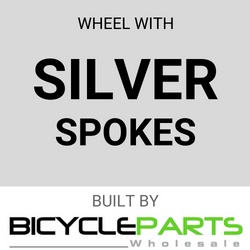
WHEEL - 27.5 / 650B Alex Volar 2.1 D/w 32H F/v Sleeve Eyeletted D/s Black Rim, 8/11 SPEED 12mm T/A (142mm OLD) 6 Bolt Disc Sealed Novatec Black Hub, Mach1 SILVER Spokes
Category: Sporting Goods > Outdoor Recreation > Cycling > Bicycle Parts > Bicycle Wheel Parts > Bicycle Wheel Rims